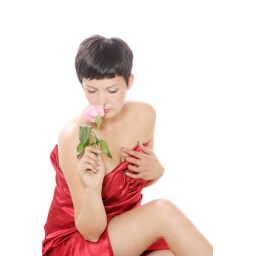
Beautiful girl in a long red dress holds exotic flower in a hand.